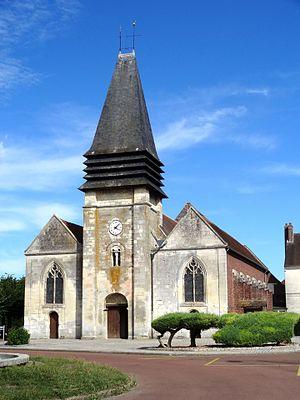
Église Saint-Denis - voir titre.
Estrées-Saint-Denis est une commune française située dans le département de l'Oise, en région Hauts-de-France.